General Electric

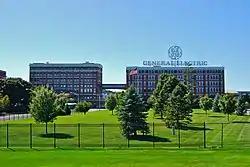
GE facility in Schenectady, New York

In December 1985, GE reacquired the RCA Corporation, primarily to gain ownership of the NBC television network for $6.28 billion; this merger surpassed the Capital Cities/ABC merger from earlier that year as the largest non-oil company merger in world business history. The remainder of RCA's divisions and assets were sold to various companies, including Bertelsmann Music Group which acquired RCA Records. Thomson SA, which licensed the manufacture of RCA and GE branded electronics, traced its roots to Thomson-Houston, one of the original components of GE. Also in 1986, Kidder, Peabody & Co., a U.S.-based securities firm, was sold to GE and following heavy losses was sold to PaineWebber in 1994.